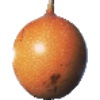
Label: granadilla